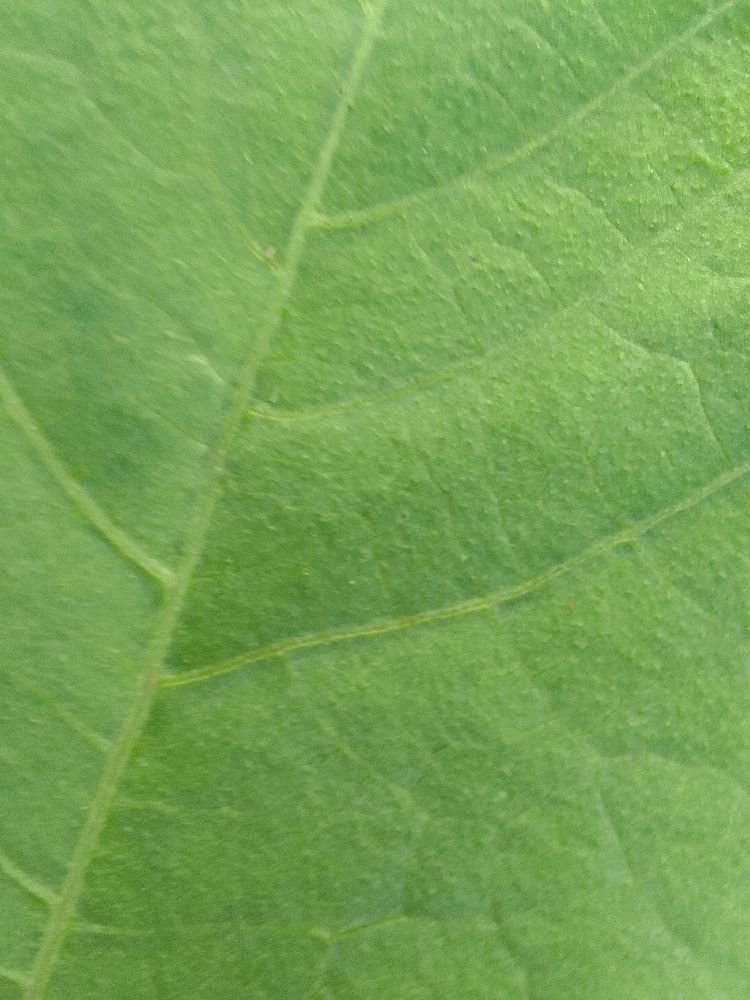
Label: healthy